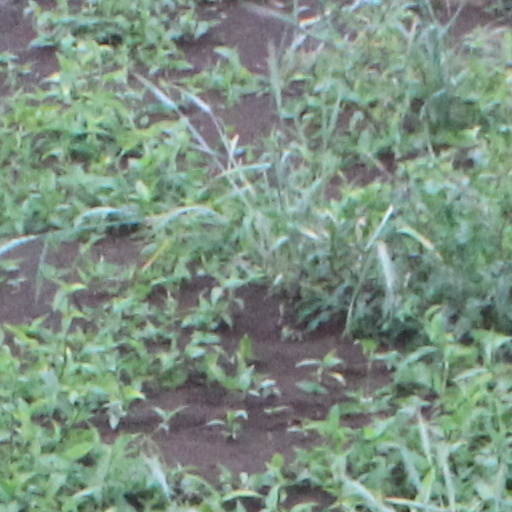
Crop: wheat